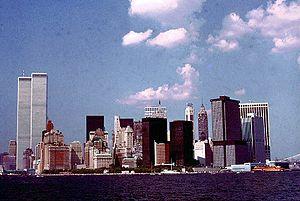
Manhattan, Juillet 1976